Question: Please indicate a possible affordance area of the jump_skis that can be used for riding on snow
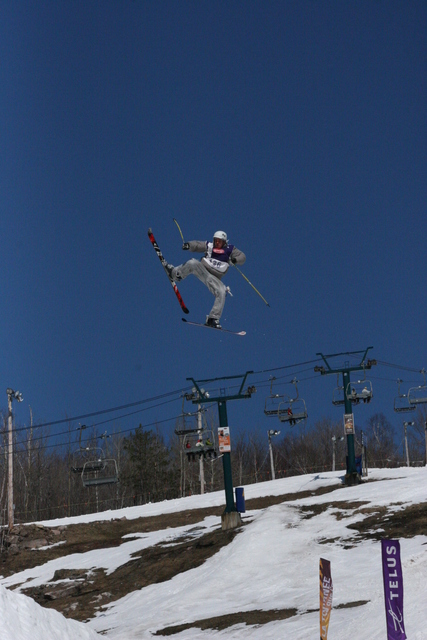
Answer: [145.416, 223.489, 192.291, 316.114]